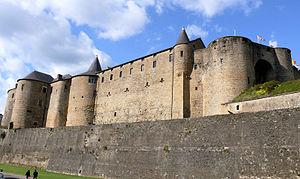
Sedan- Château - Tours jumelles, échauguette et Grosse tour